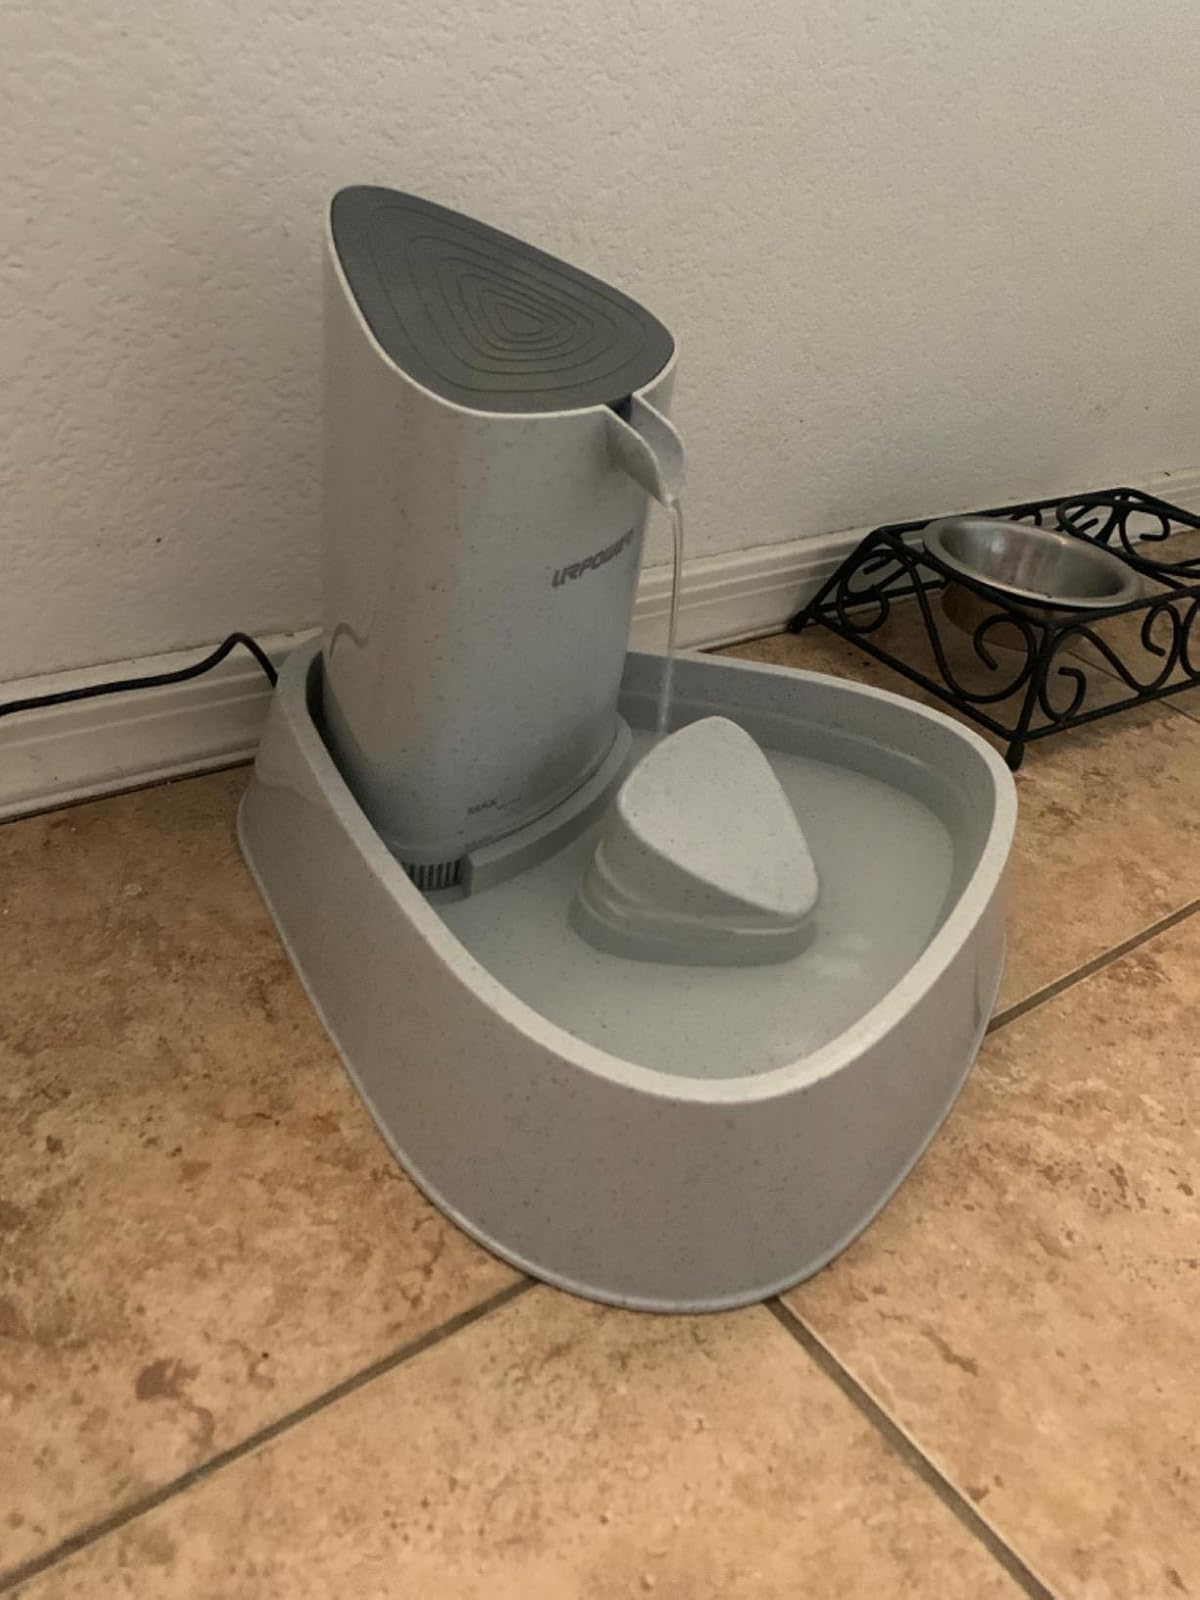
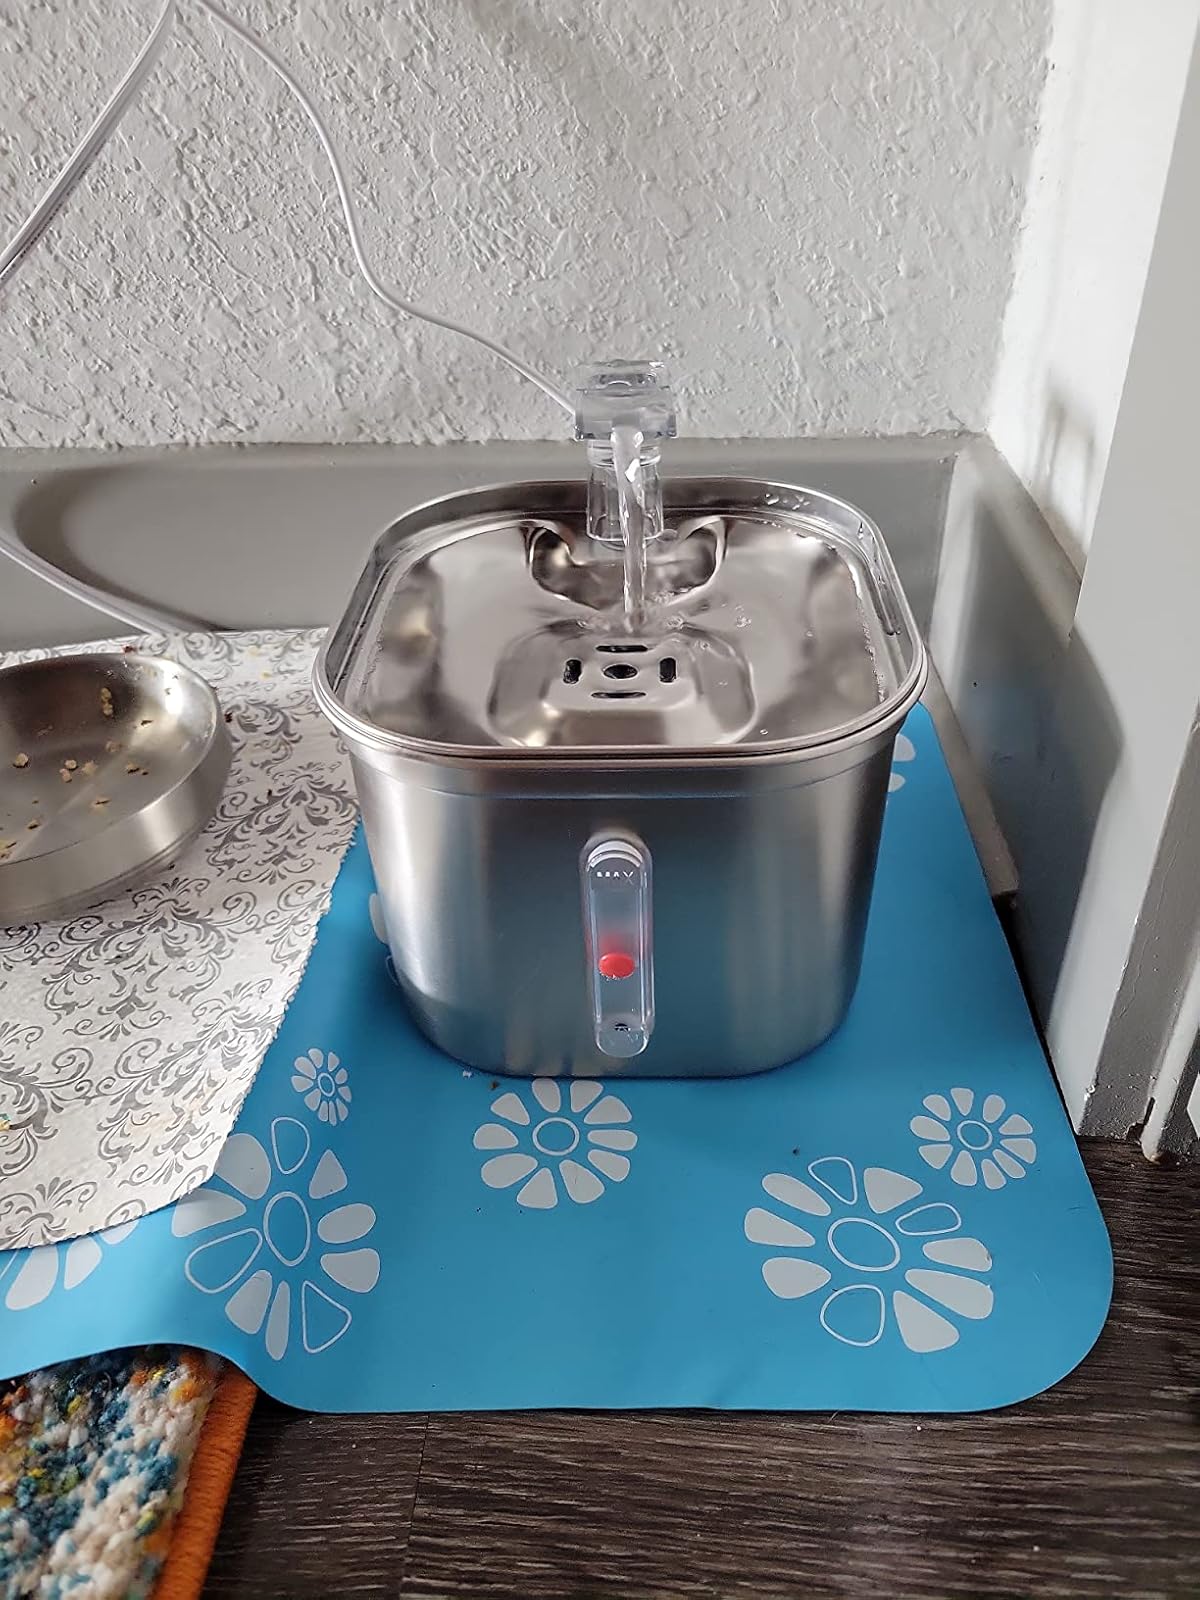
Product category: items_bowl
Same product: no